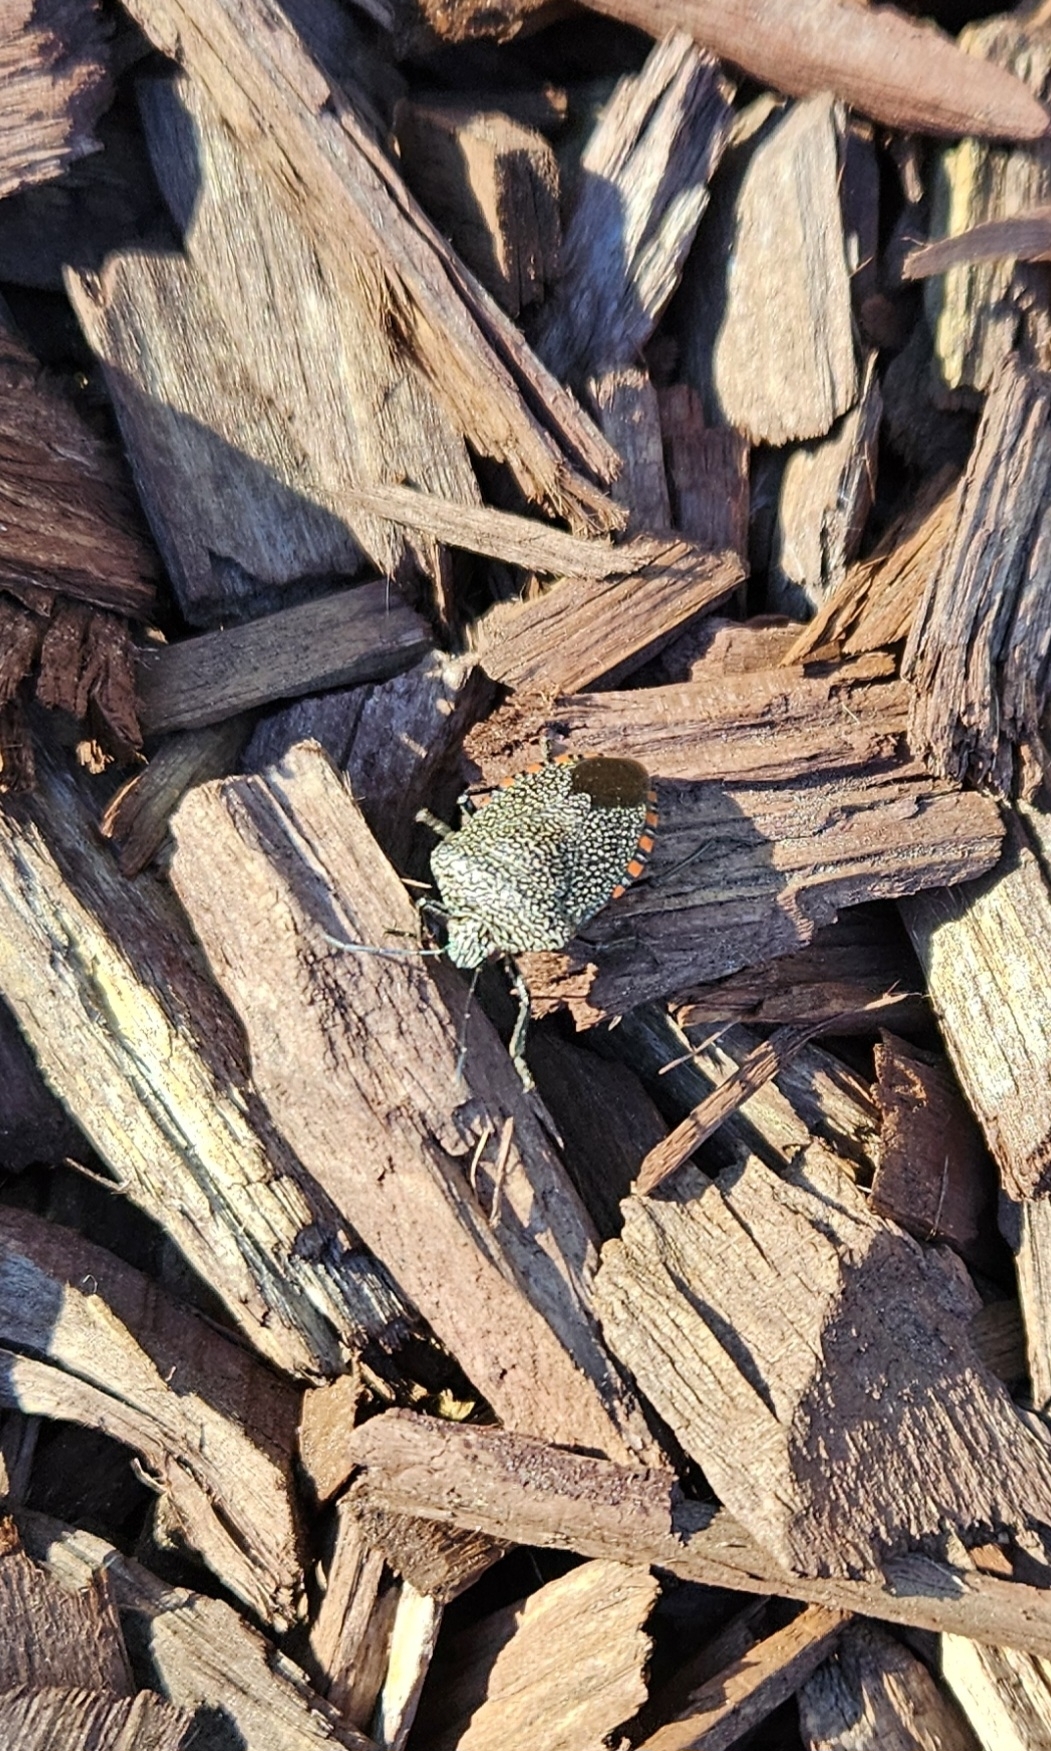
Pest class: stink_bug